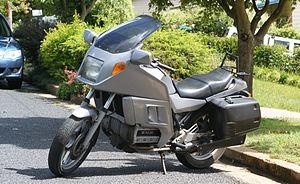
Cette liste des motos BMW est triée par ordre chronologique et par type de moteur. Les modèles actuellement disponibles sont en gras. Les dates indiquées sont uniquement une indication de la période. La production et les ventes diffèrent considérablement selon le marché et ne peuvent pas être entièrement illustrées ici. Celles-ci sont discutées, si elles sont bien connues, dans les articles correspondants.